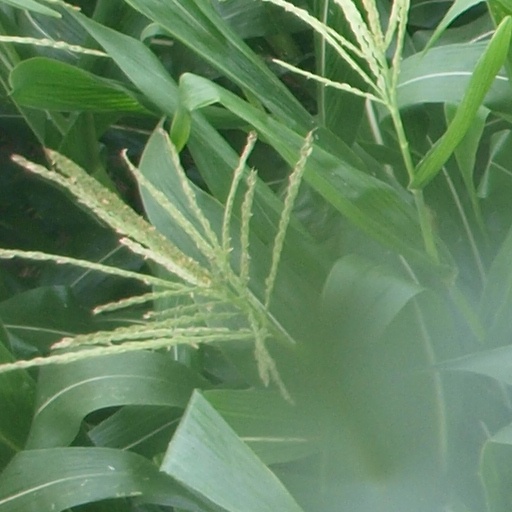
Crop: maize; corn